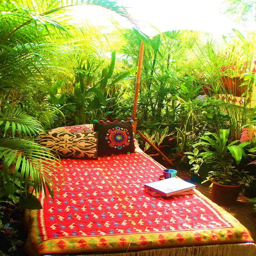
tropical corner in the garden